Peter Liebers

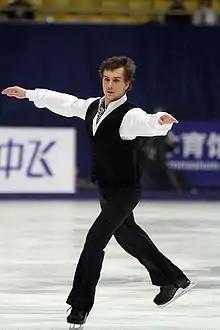
Liebers in 2010.

Peter Liebers (born 16 April 1988) is a German former competitive figure skater. He is the 2015 Winter Universiade champion, the 2010 Nebelhorn Trophy bronze medalist, the 2012 Ice Challenge champion, and a six-time German national champion. He placed eighth at the 2014 Winter Olympics in Sochi and as high as sixth at the European Championships (2014 and 2015).